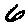
Label: 6